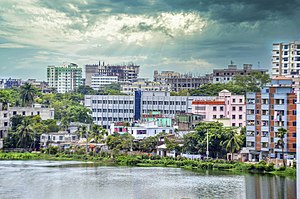
Comilla
Comilla city
Comilla er en by i det østlige Bangladesh, med et indbyggertal på cirka 420.000. Byen er hovedstad i et distrikt af samme navn, og ligger på grænsen til nabolandet Indien.